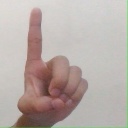
अक्षर: ड